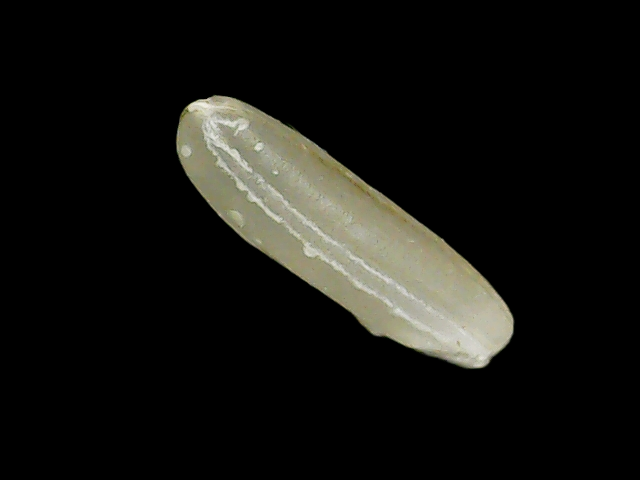
Rice variety: Binadhan7